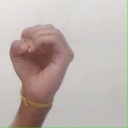
अक्षर: ऊ